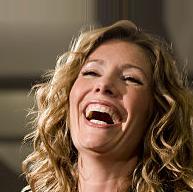
Age: 37